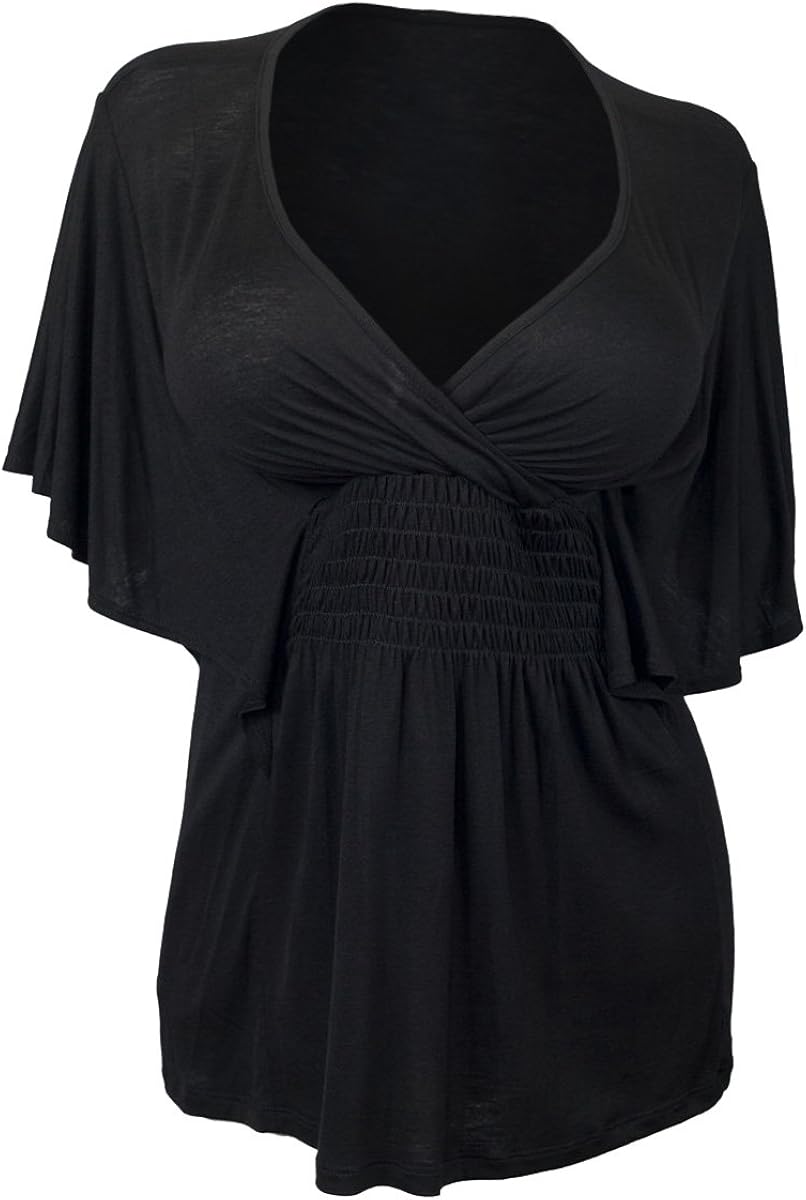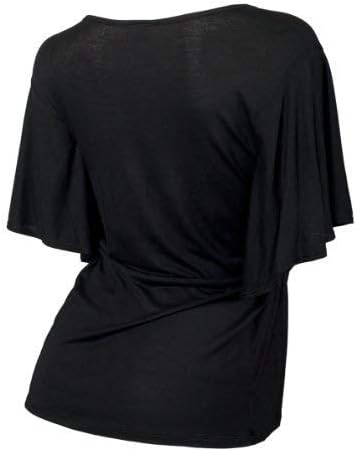
eVogues Plus Size Slimming V-Neck Smocked Empire Waist Top Made in USA
Category: AMAZON FASHION
Plus size top features short flutter sleeves with deep cut v-neck. Smocked empire waist design for a comfortable and slimming look. Beautiful designer print all over design. Polyester blend fabric. Available in 1XL=Size 13/14, 2XL=Size 15/16, 3XL=Size 17/18. Made in USA.
Features: 92% Polyester, 8% Spandex | Made in USA | Pull On closure | Machine Wash | 1XL=Size 13/14, 2XL=Size 15/16, 3XL=Size 17/18. Please select your size according to the measurements below for a comfortable fit. Made in USA. | Bust: (1XL)36-40 inches (2XL)38-42 inches (3XL)40-44 inches | Length: (1XL)27 inches (2XL)27.5 inches (3XL)28 inches | Hip: (1XL)42-48 inches (2XL)44-50 inches (3XL)46-52 inches | Plus size top features short flutter sleeves with deep cut v-neck. Smocked empire waist design for a comfortable and slimming look. Beautiful designer print all over design. Polyester blend fabric. Available in junior plus size 1XL, 2XL, 3XL.